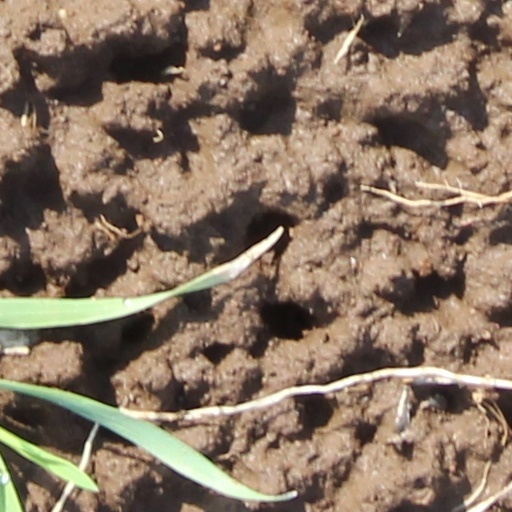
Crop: wheat